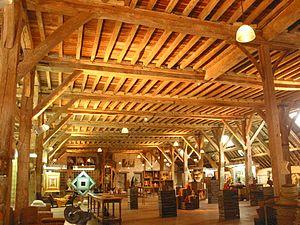
Mugron est une commune française, située dans le département des Landes en région Nouvelle-Aquitaine.